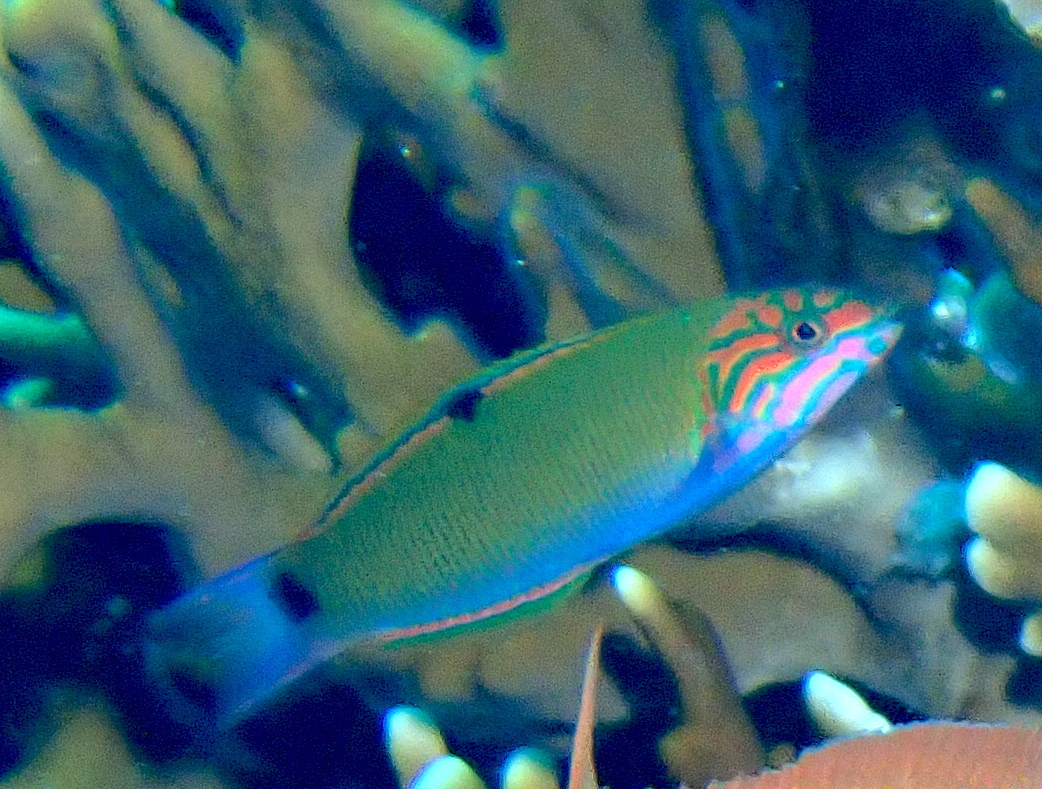
Thalassoma lunare (Moon Wrasse)